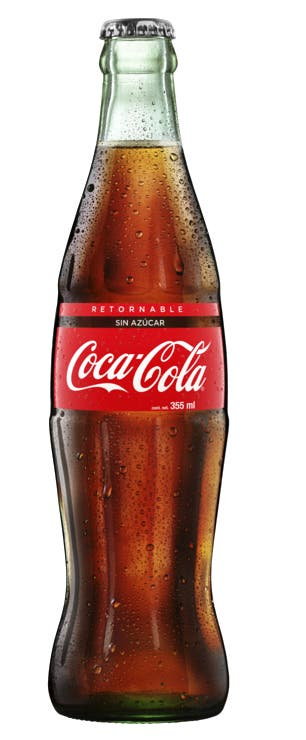
A Coca-Cola sugar free soda  in a 355-mililiters returnable glass bottle